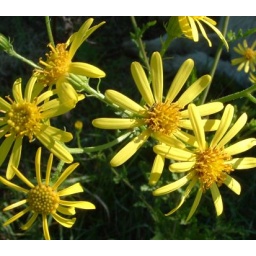
yellow flower in my field